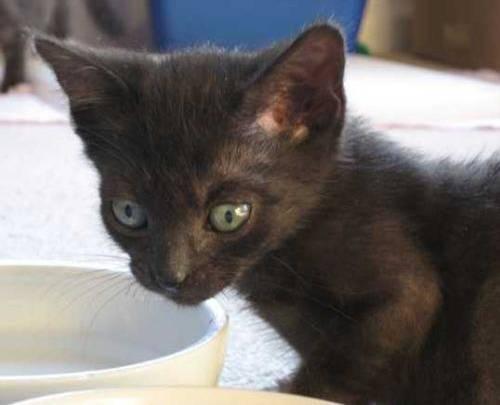
cat